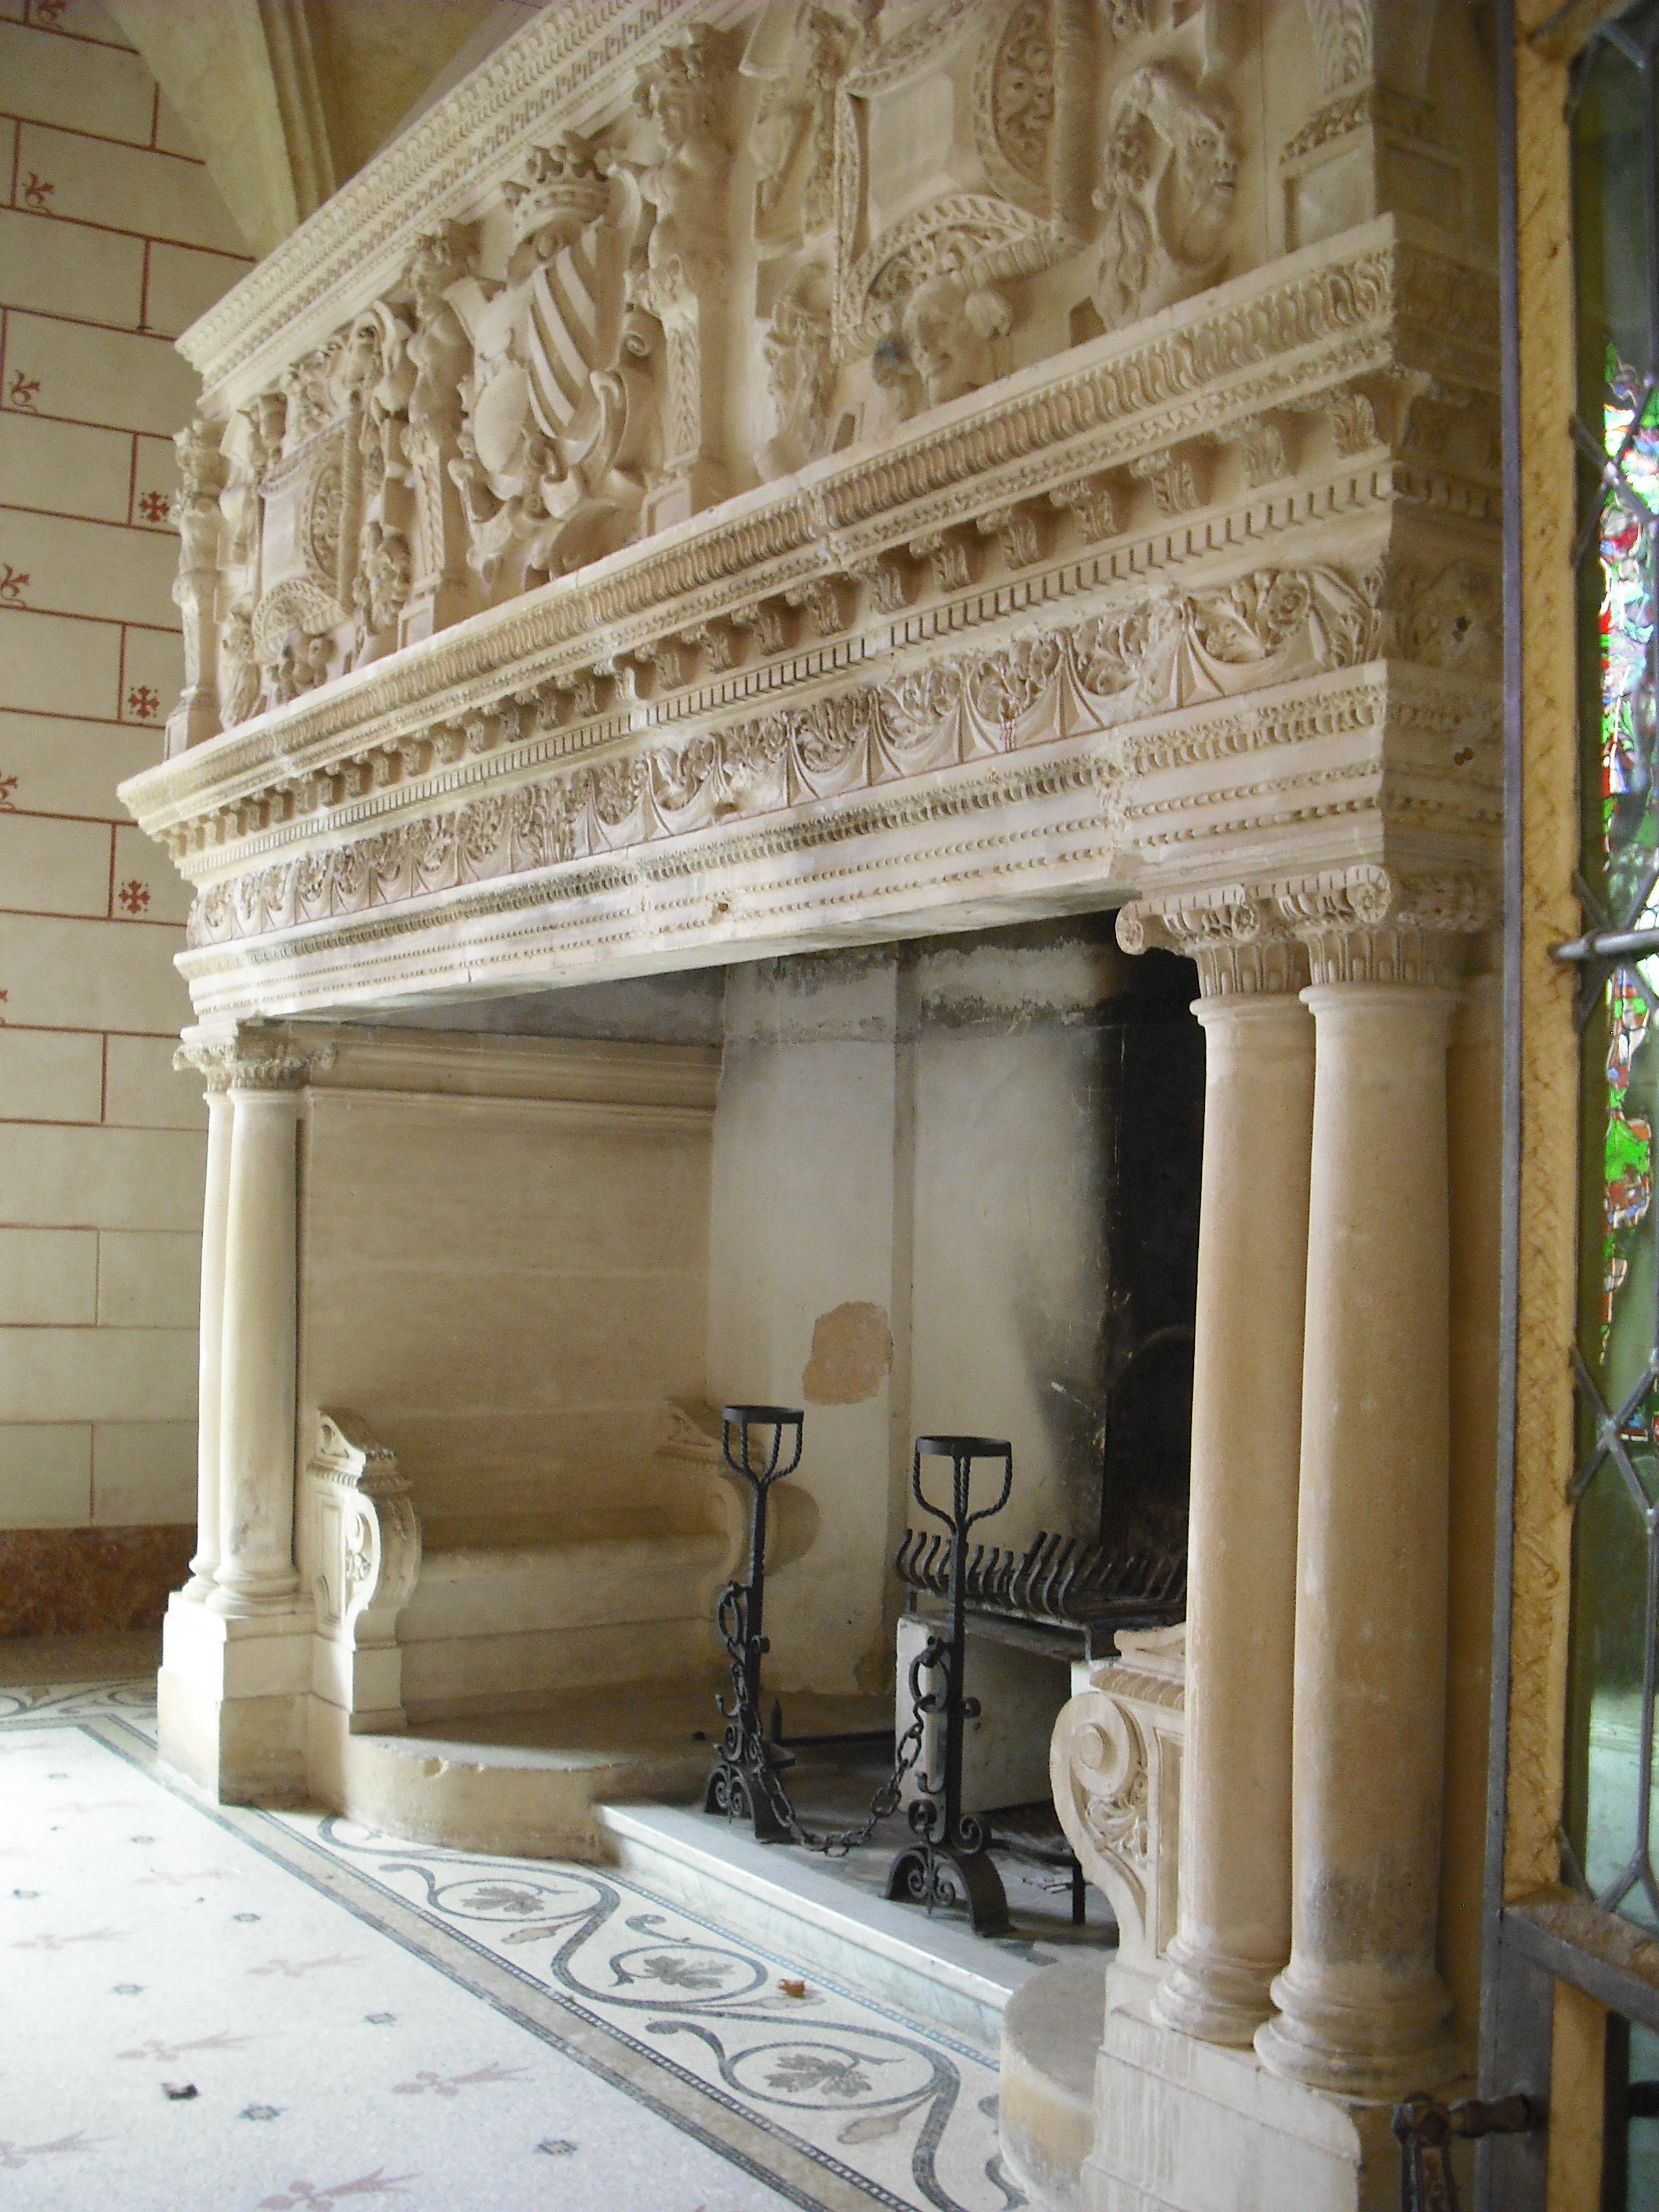
architecture, structure, mansion, palace, monument, column, fireplace, place of worship, temple, pierre, carving, stone carving, hindu temple, ancient history, baluster, valmagne abbey